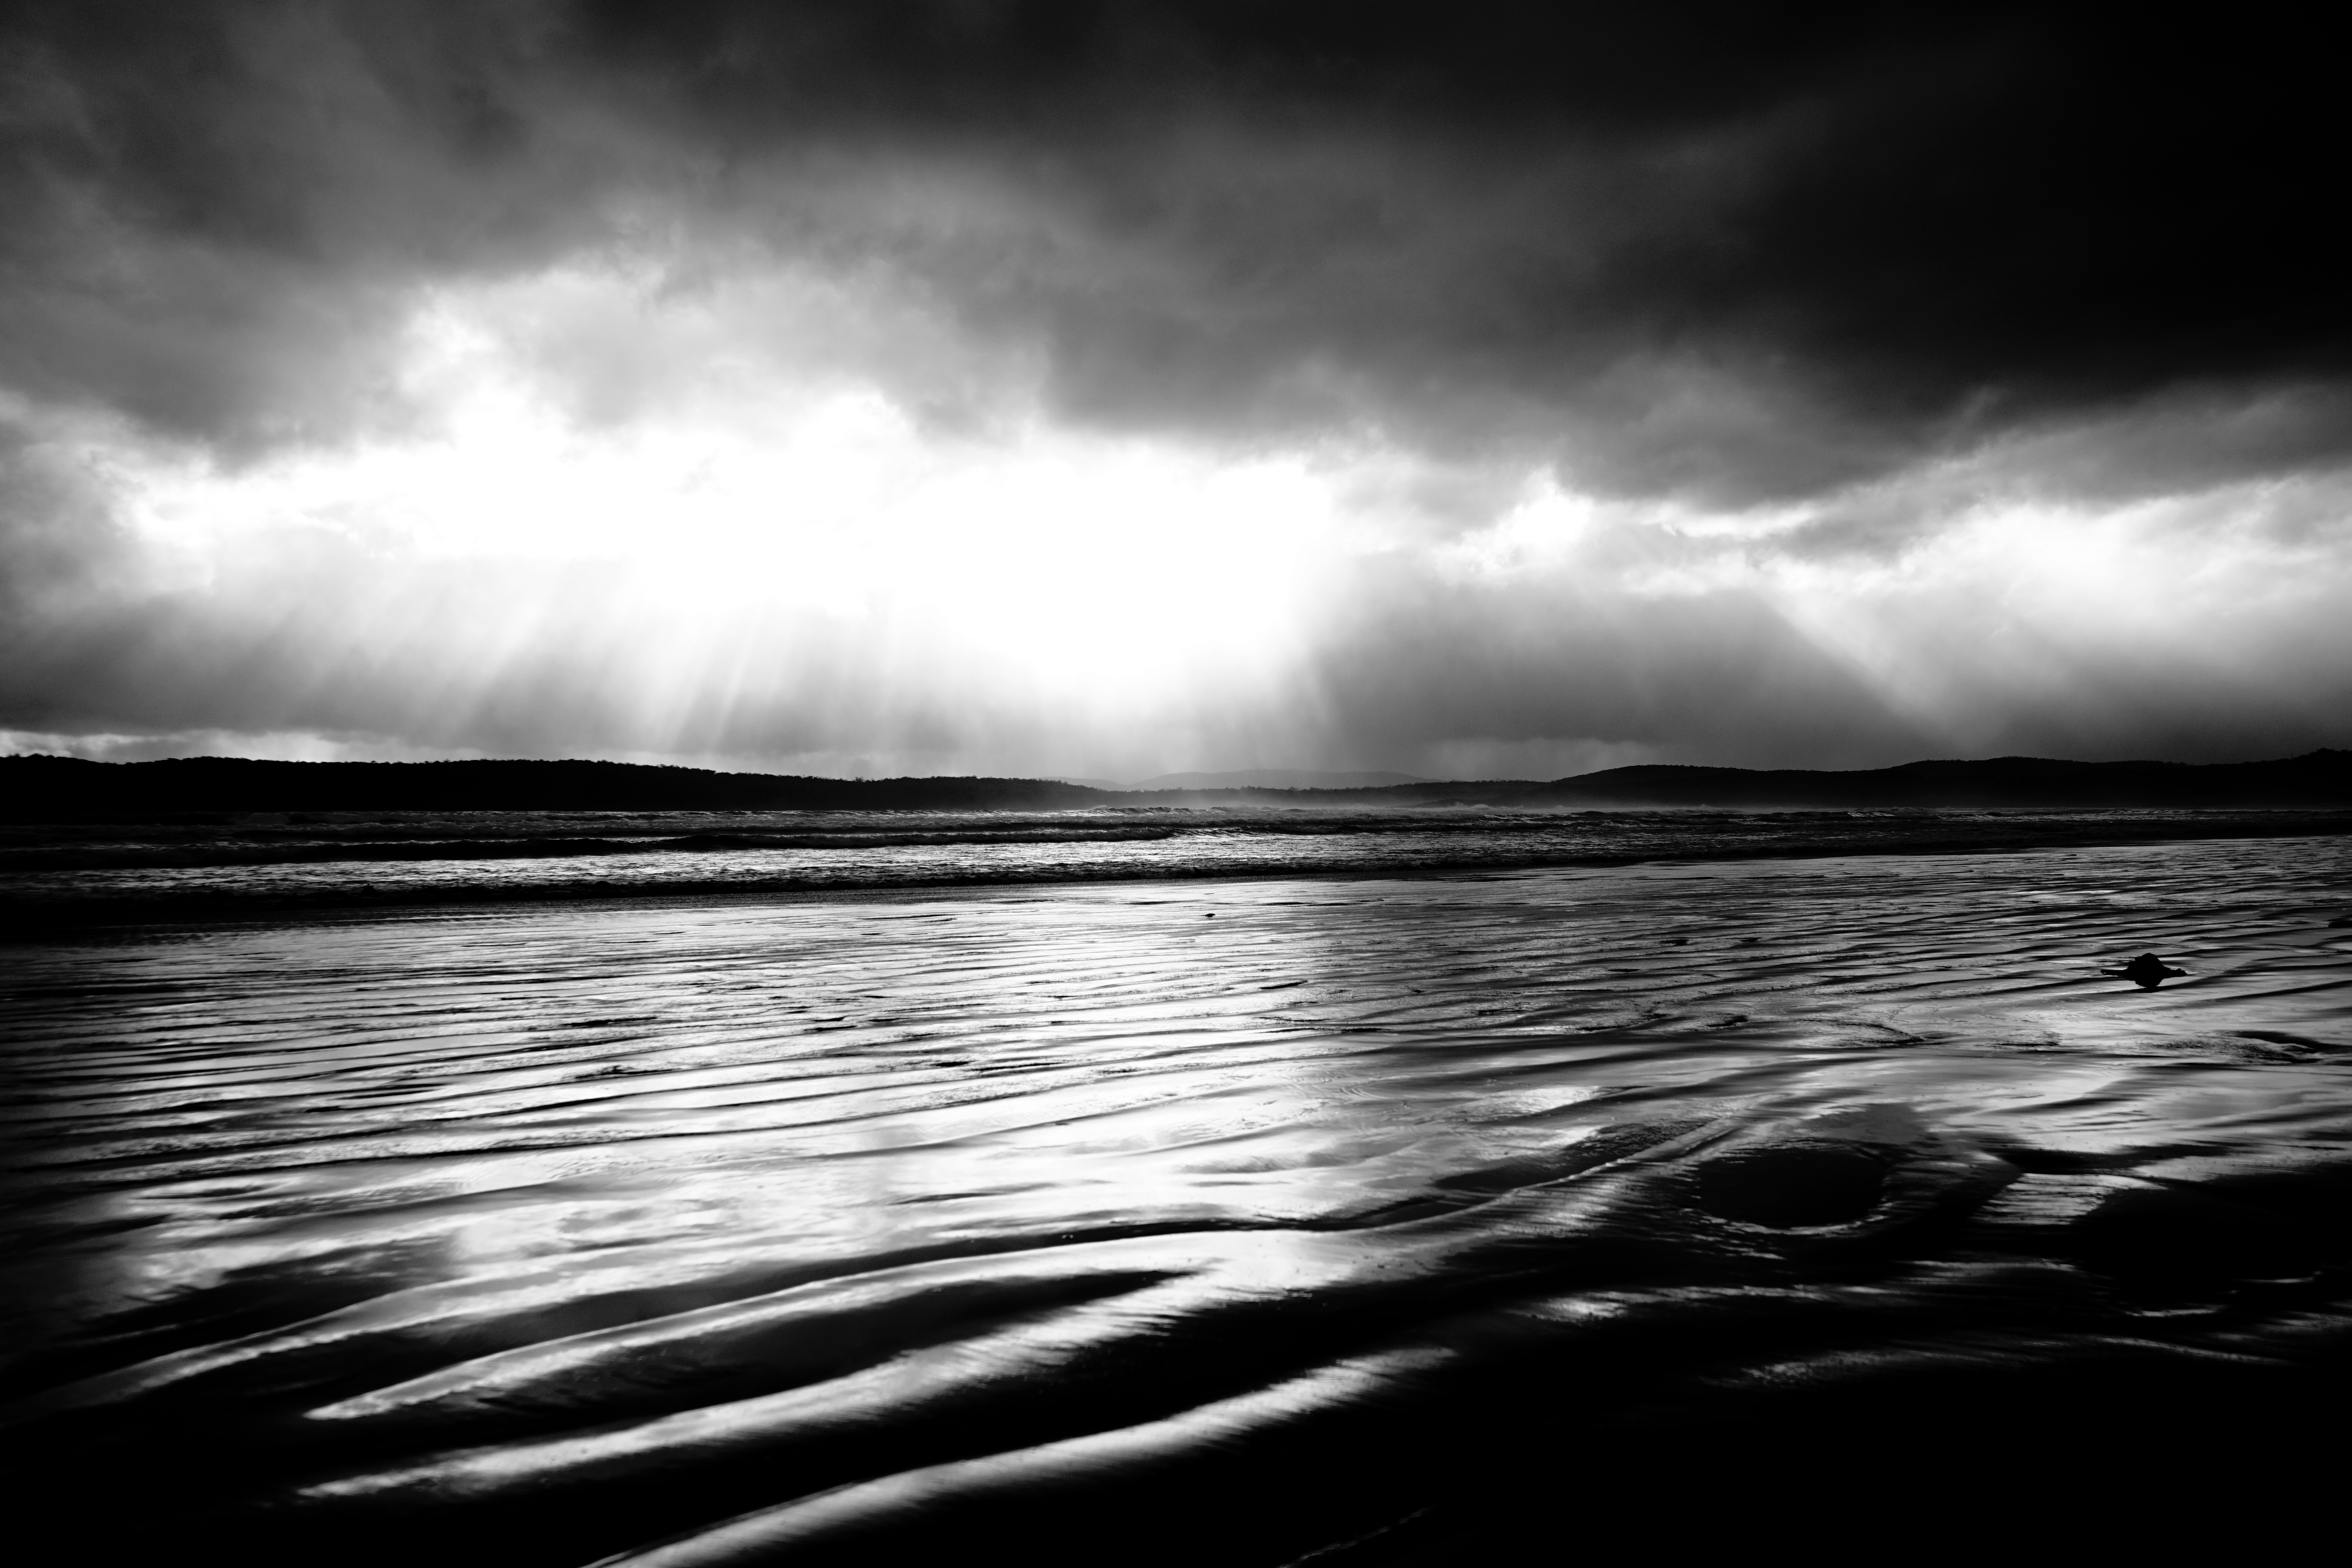
sea, nature, horizon, light, cloud, black and white, sky, sunlight, wave, atmosphere, dusk, reflection, weather, darkness, monochrome, meteorological phenomenon, monochrome photography, wind wave